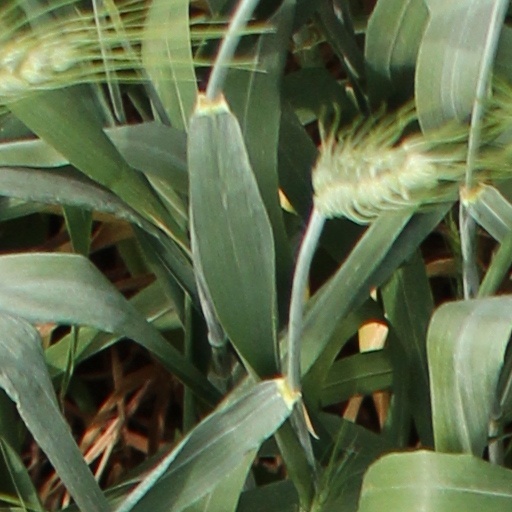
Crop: wheat